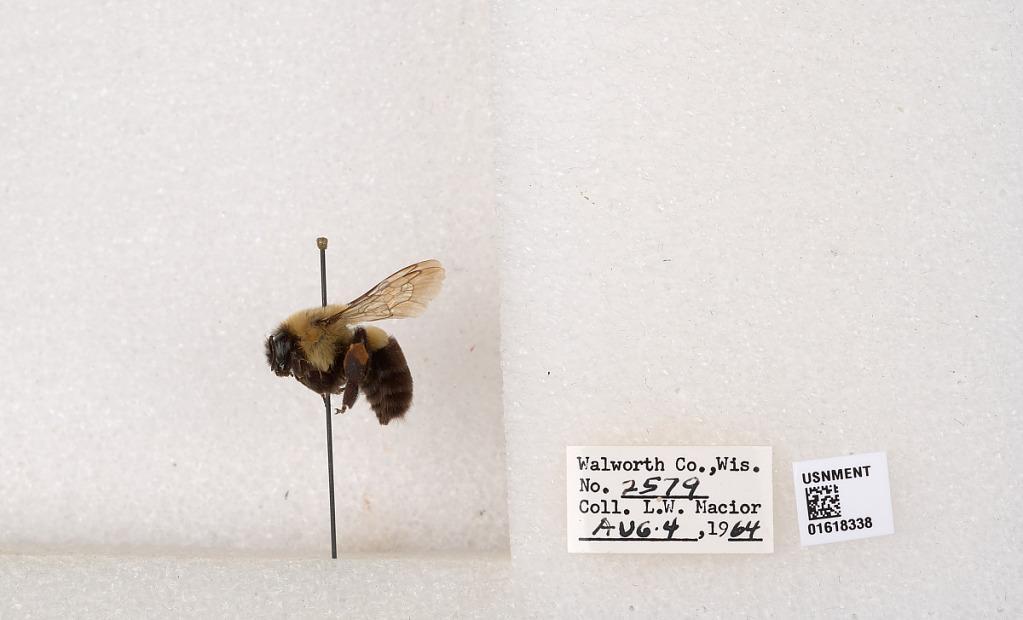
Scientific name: Bombus impatiens Cresson
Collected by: L. Macior
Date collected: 1964-8-4
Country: United States
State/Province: Wisconsin
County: Walworth
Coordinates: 42.6685, -88.5419